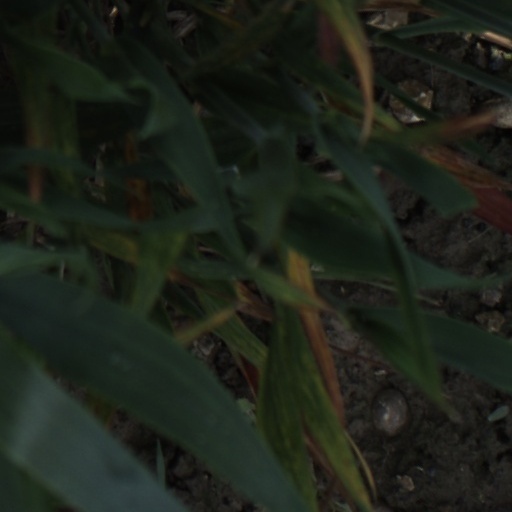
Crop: wheat